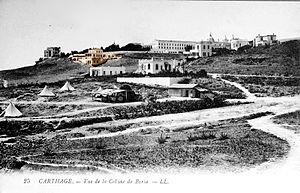
Carthage - Villa Saumagne (en surbrillance) entre 1906 et 1910
L'autel de la Gens Augusta est un autel sacrificiel d'époque romaine consacré au culte impérial, découvert sur le flanc de la colline de Byrsa, au sein du site archéologique de Carthage et conservé au musée national du Bardo, dans la salle dite de Carthage occupant l'ancien patio du palais beylical.